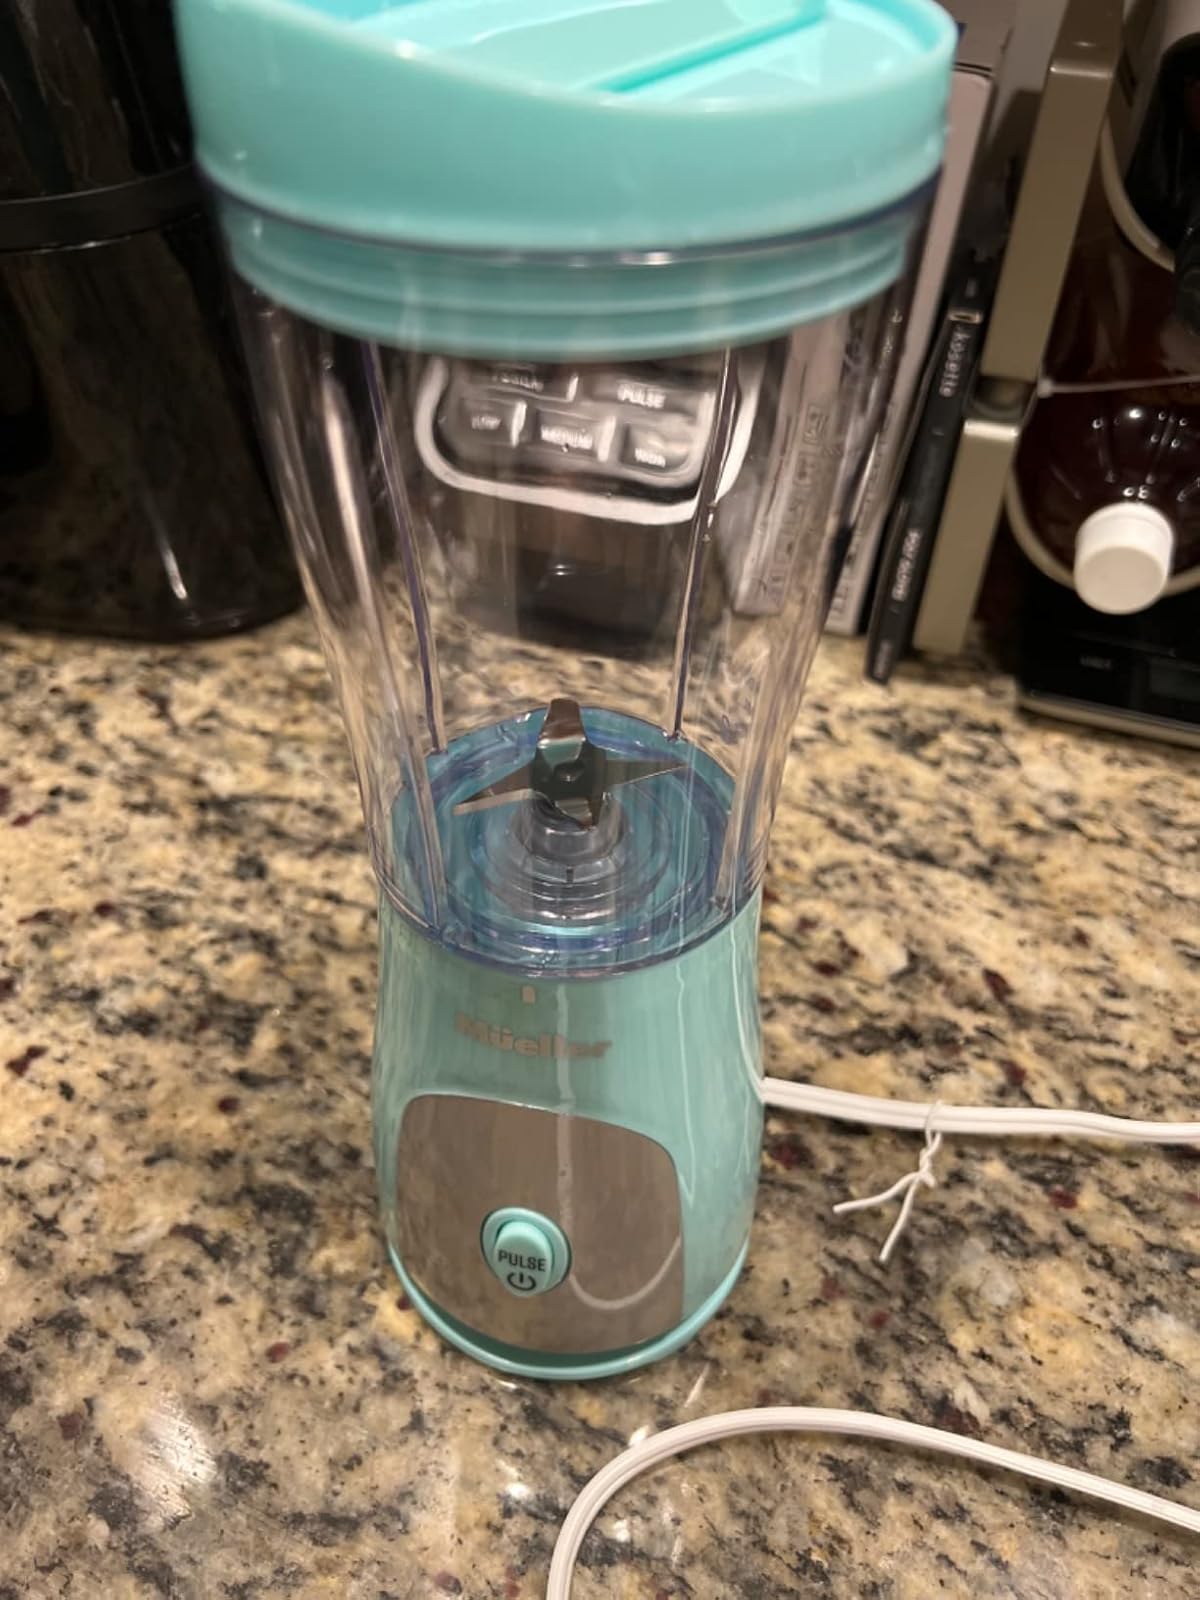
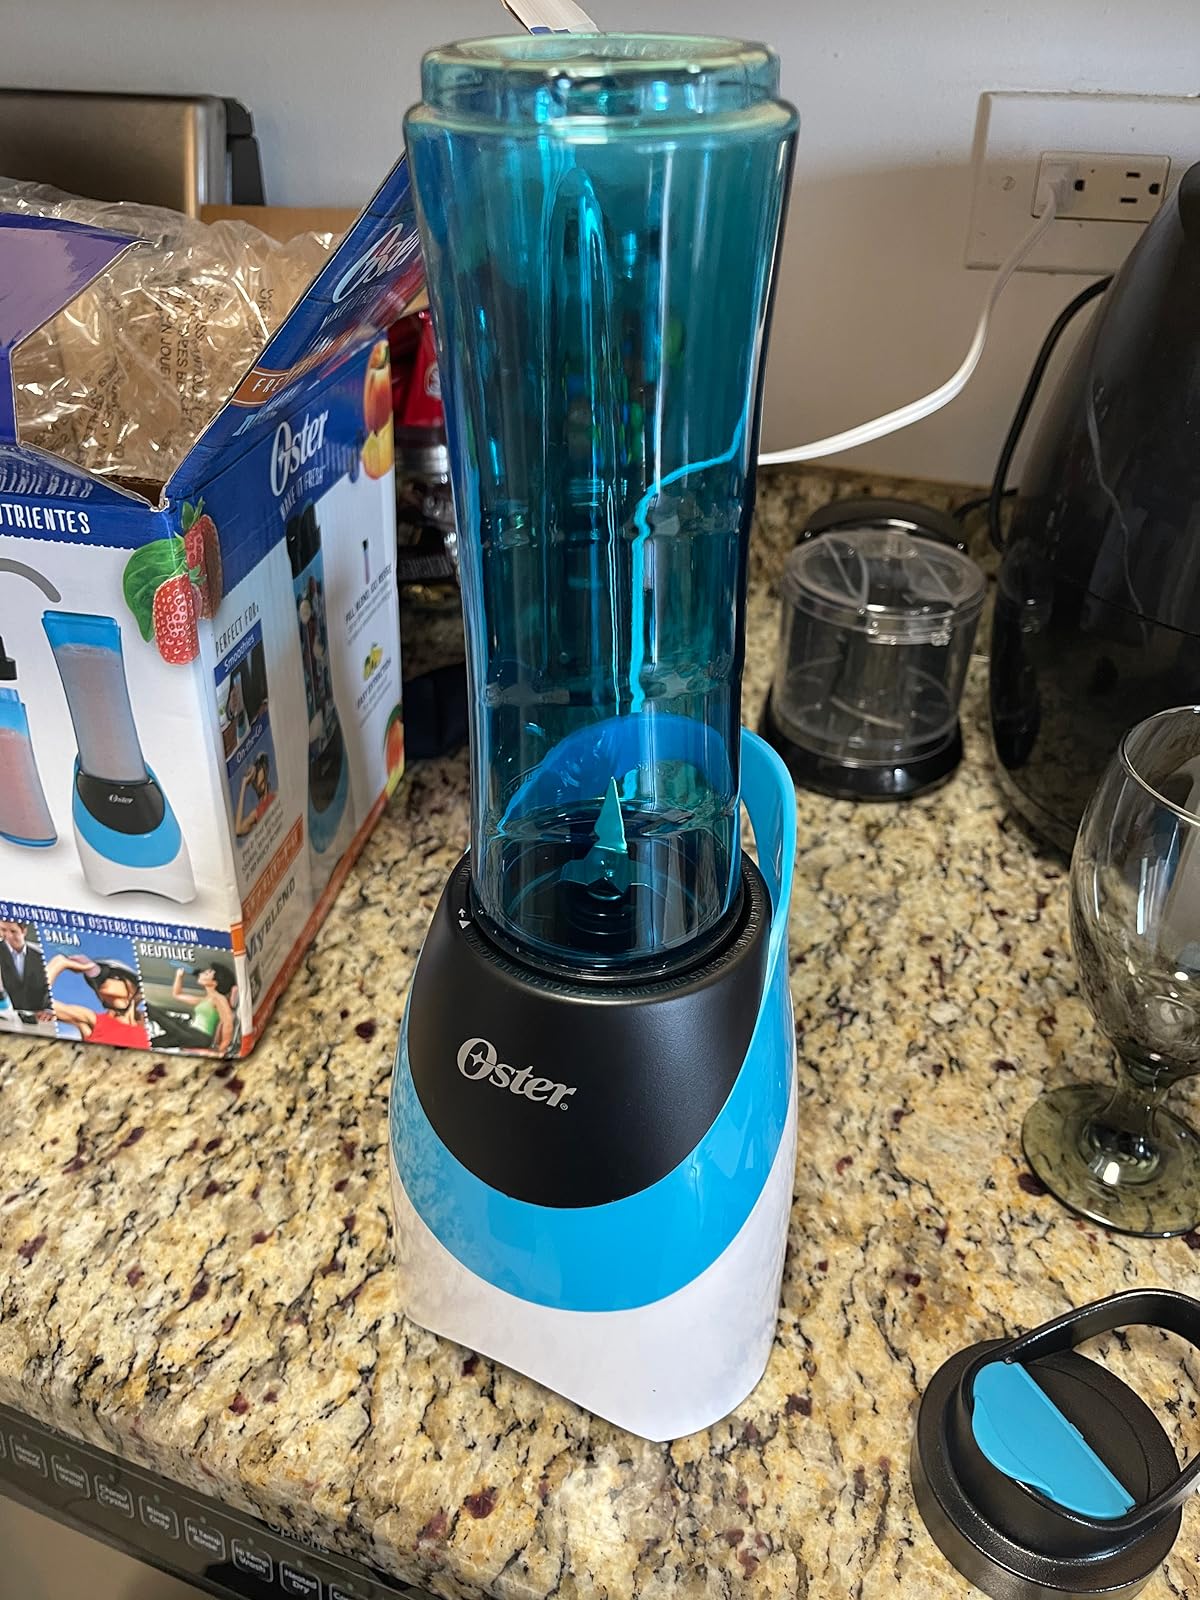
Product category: items_blender
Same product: no